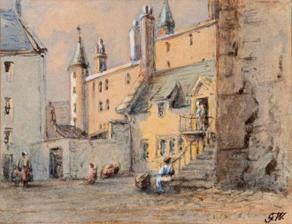
Building: Provost Skene's House
Country: Unknown
Year built: 1545
Historic house in Aberdeen, Scotland Provost Skene's House, Guestrow by George Washington Wilson (Aberdeen Archives, Galleries & Museums Collections Provost Skene's House, Aberdeen Main door, Provost Skene's House, Aberdeen Provost Skene's House is a house in Aberdeen , built in 1545 and now housing a museum. It is named after Provost Skene , who bought it in 1669 and is thought to have commissioned its 17th century plaster ceilings. It lies in central Aberdeen, midway between the Kirk of St Nicholas and Marischal College . History The building was remodelled in the mid-18th century (increasing window sizes) but remains a rare survival of Aberdeen's medieval burgh architecture, with substantially intact envelope and interior. In an attic gallery a Renaissance painted ceiling , including strapwork decoration and religious scenes, was commissioned by a member of the Lumsden family. The building was opened to the public in 1953 as a 'Period House and Museum of Local History' by Her Majesty, Queen Elizabeth the Queen Mother . In that iteration, the rooms were furnished in the styles of the 17th, 18th and early 19th centuries. There were also displays of coins and local history. The Costume Gallery also housed regularly changing displays of period dress. In 2021, Provost Skene's House was reopened to the public after renovations were completed. It now houses displays on singers, writers, doctors, business owners and other prominent figures who were born, lived or worked in Aberdeen, meaning the city now lacks a general chronologically-based local history museum. The Painted Gallery is the only part of the earlier display to be retained. Rated a three star museum by the Scottish Tourist Board , the museum is free to the public. References ^ Historic Environment Scotland . "Broad Street, Provost Skene's House, including archway and south building (Category A Listed Building) (LB20156)" . ^ "Sir George Skene" . Gazetteer for Scotland . ^ Edward Meldrum, Proceedings of the Society of Antiquaries Scotland , vol. 91 (1958–59), 85–103, "Sir George Skene's house in the Guestrow" (PDF) . ^ REVIEW: Rebirth of Provost Skene’s House is a heroic triumph for north-east . External links Provost Skene's House – official site at Aberdeen Art Gallery & Museums Pictures and history of the house. History of the house. 24 Hour Museum article. Aberdeen City Council website. v t e Theatres , galleries , museums and historical buildings in Aberdeen Aberdeen Art Gallery Aberdeen Maritime Museum Aberdeen Science Centre ACT Aberdeen Central Library Glover House Gordon Highlanders Museum His Majesty's Theatre James Dun's House Kings College King's Museum Marischal Museum Provost Ross's House Provost Skene's House St Machar's Cathedral The Tolbooth Triple Kirks v t e Museums and art galleries of Scotland National Museums Scotland National Museum of Scotland National Museum of Flight National Museum of Rural Life National Museums Collection Centre National War Museum National Galleries Scotland Modern Two Royal Scottish Academy Building Scottish National Gallery Scottish National Gallery of Modern Art Scottish National Portrait Gallery Art galleries and collections Aberdeen Art Gallery Broughton Gallery Burrell Collection City Art Centre Dick Institute Dundee Contemporary Arts Fruitmarket Gallery Gallery of Modern Art Georgian House Gracefield Arts Centre Groam House Museum Hunterian Museum and Art Gallery Inverness Museum and Art Gallery Kelvingrove Art Gallery and Museum Kirkcaldy Galleries Meffan Institute McLean Museum McLellan Galleries McManus Galleries Meigle Sculptured Stone Museum Montrose Museum Perth Art Gallery Pier Arts Centre Stirling Smith Art Gallery and Museum Queen's Gallery Talbot Rice Gallery Tramway V&A Dundee History Alloa Tower Broughty Castle Museum David Livingstone Centre Museum of Childhood Provand's Lordship Surgeons' Hall Writers' Museum Local history Aberdeenshire Farming Museum Andrew Carnegie Birthplace Museum Angus Folk Museum Biggar Museum Trust Campbeltown Heritage Centre Clydebank Museum Dumfries Museum Fife Folk Museum Gairloch Museum Gladstone's Land Glenesk Folk Museum Highland Folk Museum Highland Museum of Childhood Inveraray Jail John Knox House King's Museum Meffan Institute Montrose Museum Museum of Ayrshire Country Life and Costume Museum of Edinburgh Museum of the University of St Andrews New Lanark North Lanarkshire Heritage Centre Old Haa Museum The Orkney Museum People's Palace People's Story Museum Pier House Museum Provost Skene's House Scalloway Museum Scotland Street School Museum Shetland Museum Signal Tower Museum Skye Museum of Island Life St Andrews Museum Stewartry Museum Stonehaven Tolbooth Stromness Museum Tain & District Museum Tangwick Haa Museum The Tolbooth, Aberdeen Maritime Aberdeen Maritime Museum Böd of Gremista Discovery Point HMS Unicorn HMY Britannia Mull of Galloway Lighthouse Museum of Scottish Lighthouses Scottish Fisheries Museum Scottish Maritime Museum Signal Tower Museum Skerryvore Lighthouse Museum The Tall Ship Military and war Bannockburn Visitor Centre Black Watch Museum The Cameronians Museum Dumfries and Galloway Aviation Museum Fort George & The Highlanders Museum Gordon Highlanders Museum John Paul Jones Cottage Museum Montrose Air Station Heritage Centre Morayvia Orkney Wireless Museum Scapa Flow Museum Natural history D'Arcy Thompson Zoology Museum Dick Institute George Waterston Memorial Centre and Museum Marischal Museum McManus Galleries Religion Blairs Museum Dunblane Museum Scalan Scottish Jewish Heritage Centre St Mungo Museum of Religious Life and Art Science and industry Barry Mill Mills Observatory Museum of the University of St Andrews Museum on the Mound New Lanark Prestongrange Industrial Heritage Museum Robert Smail's Printing Works Scotland’s Jute Museum @ Verdant Works Summerlee Museum of Scottish Industrial Life Sport R&A World Golf Museum Scottish Football Museum Transport Dundee Museum of Transport Grampian Transport Museum Museum of Scottish Railways Myreton Motor Museum Riverside Museum Scottish Vintage Bus Museum Scotland portal 57°08′54″N 2°05′51″W / 57.1483°N 2.0975°W / 57.1483; -2.0975 This article relating to a museum in the United Kingdom is a stub . You can help Wikipedia by expanding it . v t e This Aberdeen location article is a stub . You can help Wikipedia by expanding it . v t e